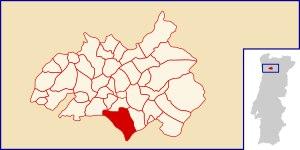
São Simão de Gouveia, ou simplement São Simão, est une paroisse dans la municipalité d'Amarante au Portugal.